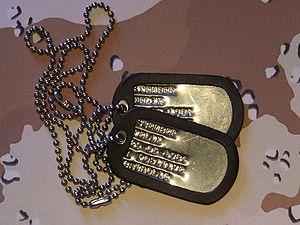
La plaque d'identité militaire est un élément de l'uniforme qui fournit l'identité de celui qui la porte, dans le cas où les circonstances de sa mort compromettraient la certitude de son identification.